Architecture of Glasgow

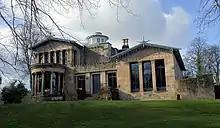
The Holmwood House villa in Cathcart, designed by Alexander "Greek" Thomson.

Another architect who had an impact on the city's appearance was Alexander Thomson (1817–1875). Thomson produced a style of architecture based on fundamentalist classicism that gave him the nickname "Greek". Examples of Thomson's work can be found over the city, with notable examples including the Holmwood House villa and St. Vincent Street Church.